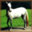
Label: horse